Jessenius Faculty of Medicine

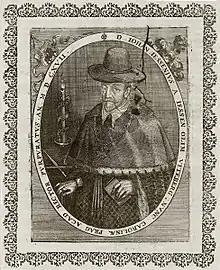
Ján Jessenius (1617)

Another chapter in the school's history started with the Velvet Revolution and the fall of communism (1989), in which the student movement played a major role. The faculty gained democratic self-government, an academic senate was established (today the senate has 35 members, of which 23 are faculty employees and 12 are students), and compulsory classes in Marxist ideology were abolished. Based on a decision by the Academic Senate in 1991, the faculty was renamed the Jessenius Faculty of Medicine in honor of Renaissance physician and humanist Jan Jessenius (1566–1621), the chancellor of the Charles University in Prague, whose ancestors had their roots in the district of Martin.